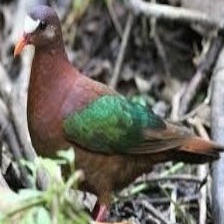
Species: GREEN WINGED DOVE
Scientific name: CHALCOPHAPS INDICA